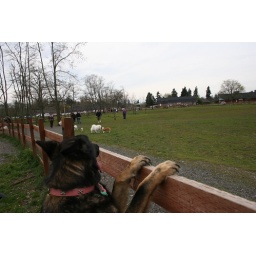
Kira standing to look over fence at dogs